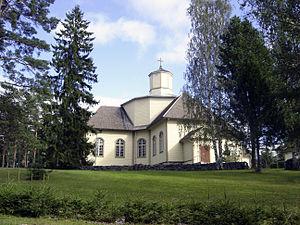
L'église de Joutsa (Finlande) Suomi: Joutsan kirkko on valmistunut vuonna 1813.
Joutsa est une municipalité du centre-sud de la Finlande, dans la région de Finlande-Centrale.